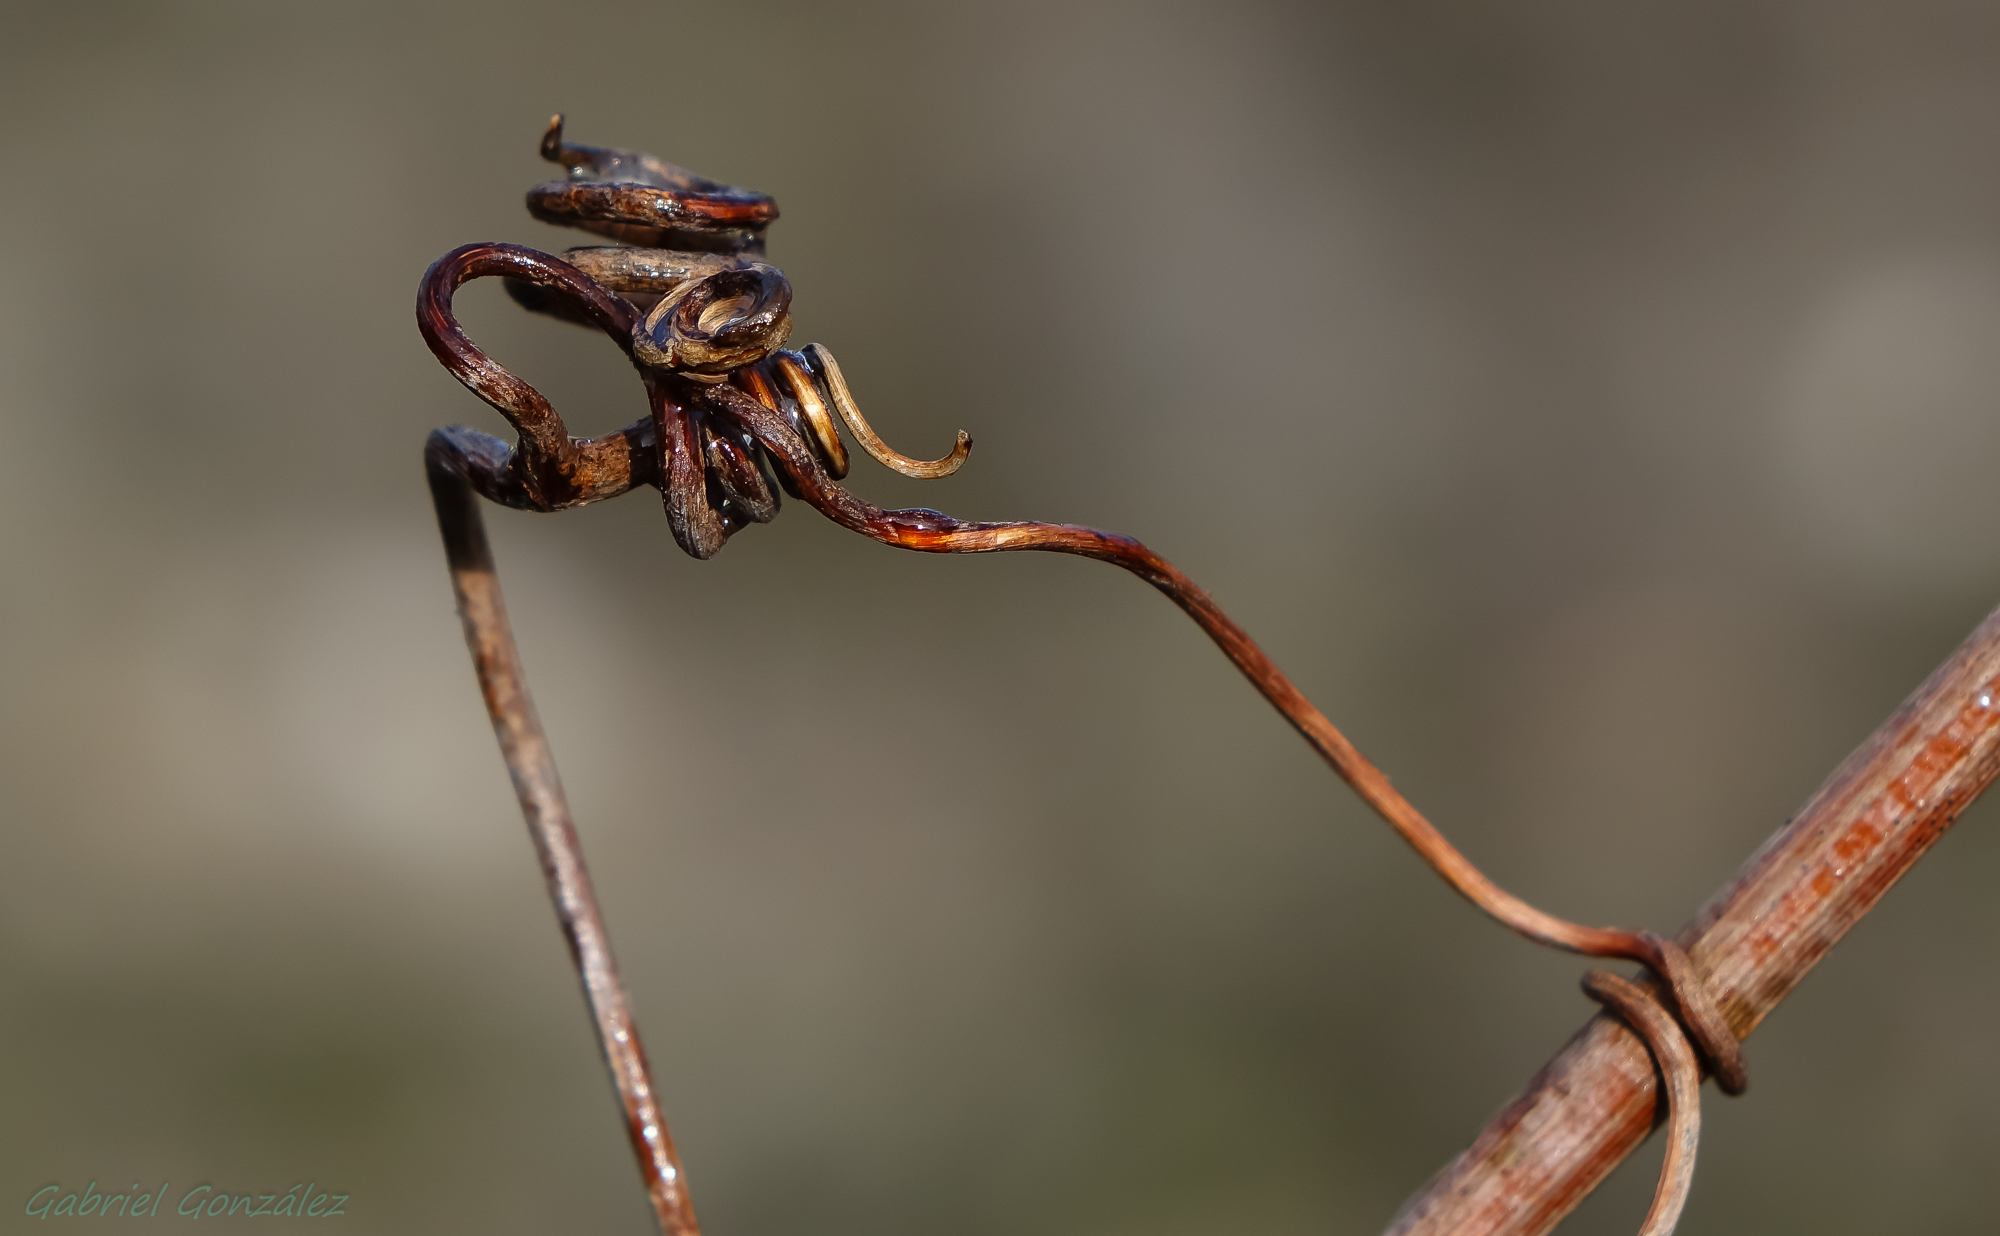
nature, branch, photography, leaf, insect, macro, fauna, invertebrate, twig, close up, naturaleza, ggl1, gaby1, xovesphoto, varios, some, sonyrx10, rx10, gphoto, xelodegalicia, macro photography, gabrielcoru a, plant stem